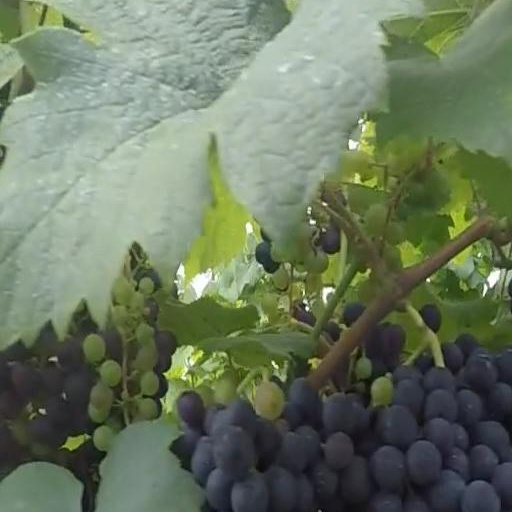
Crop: grape